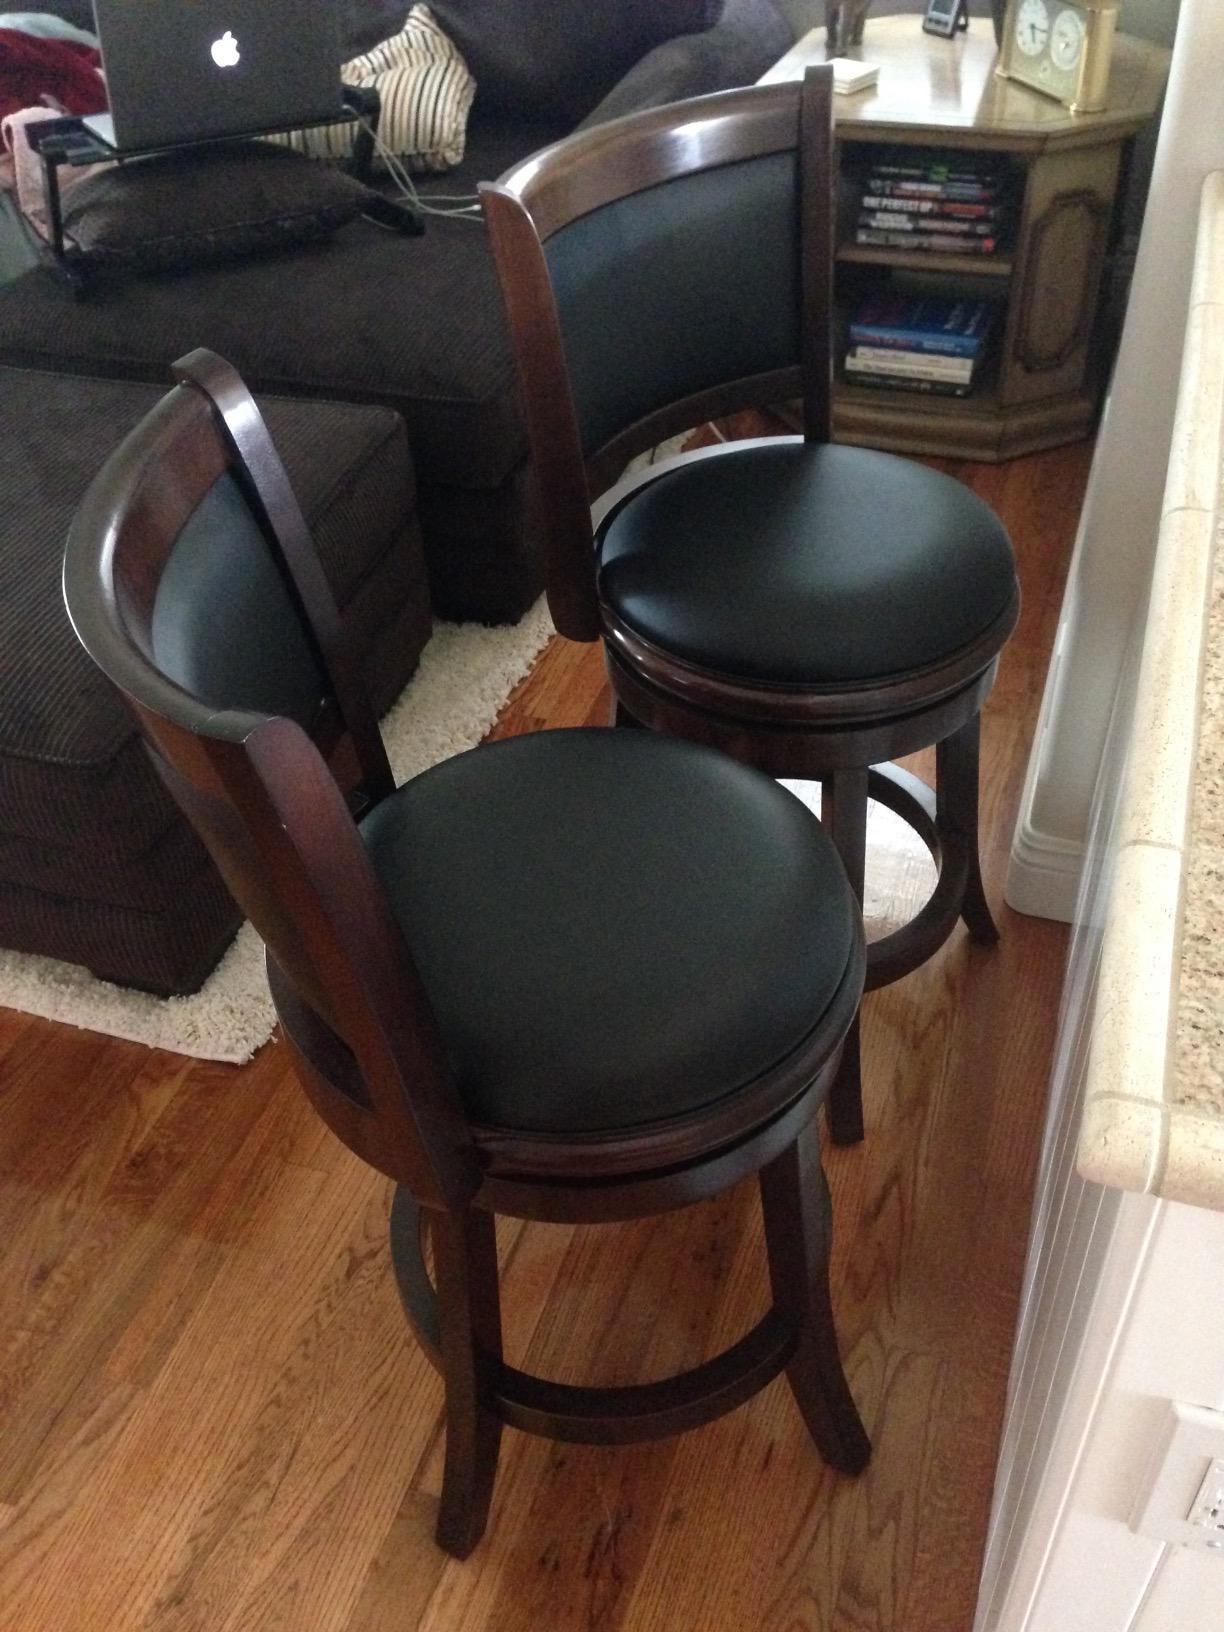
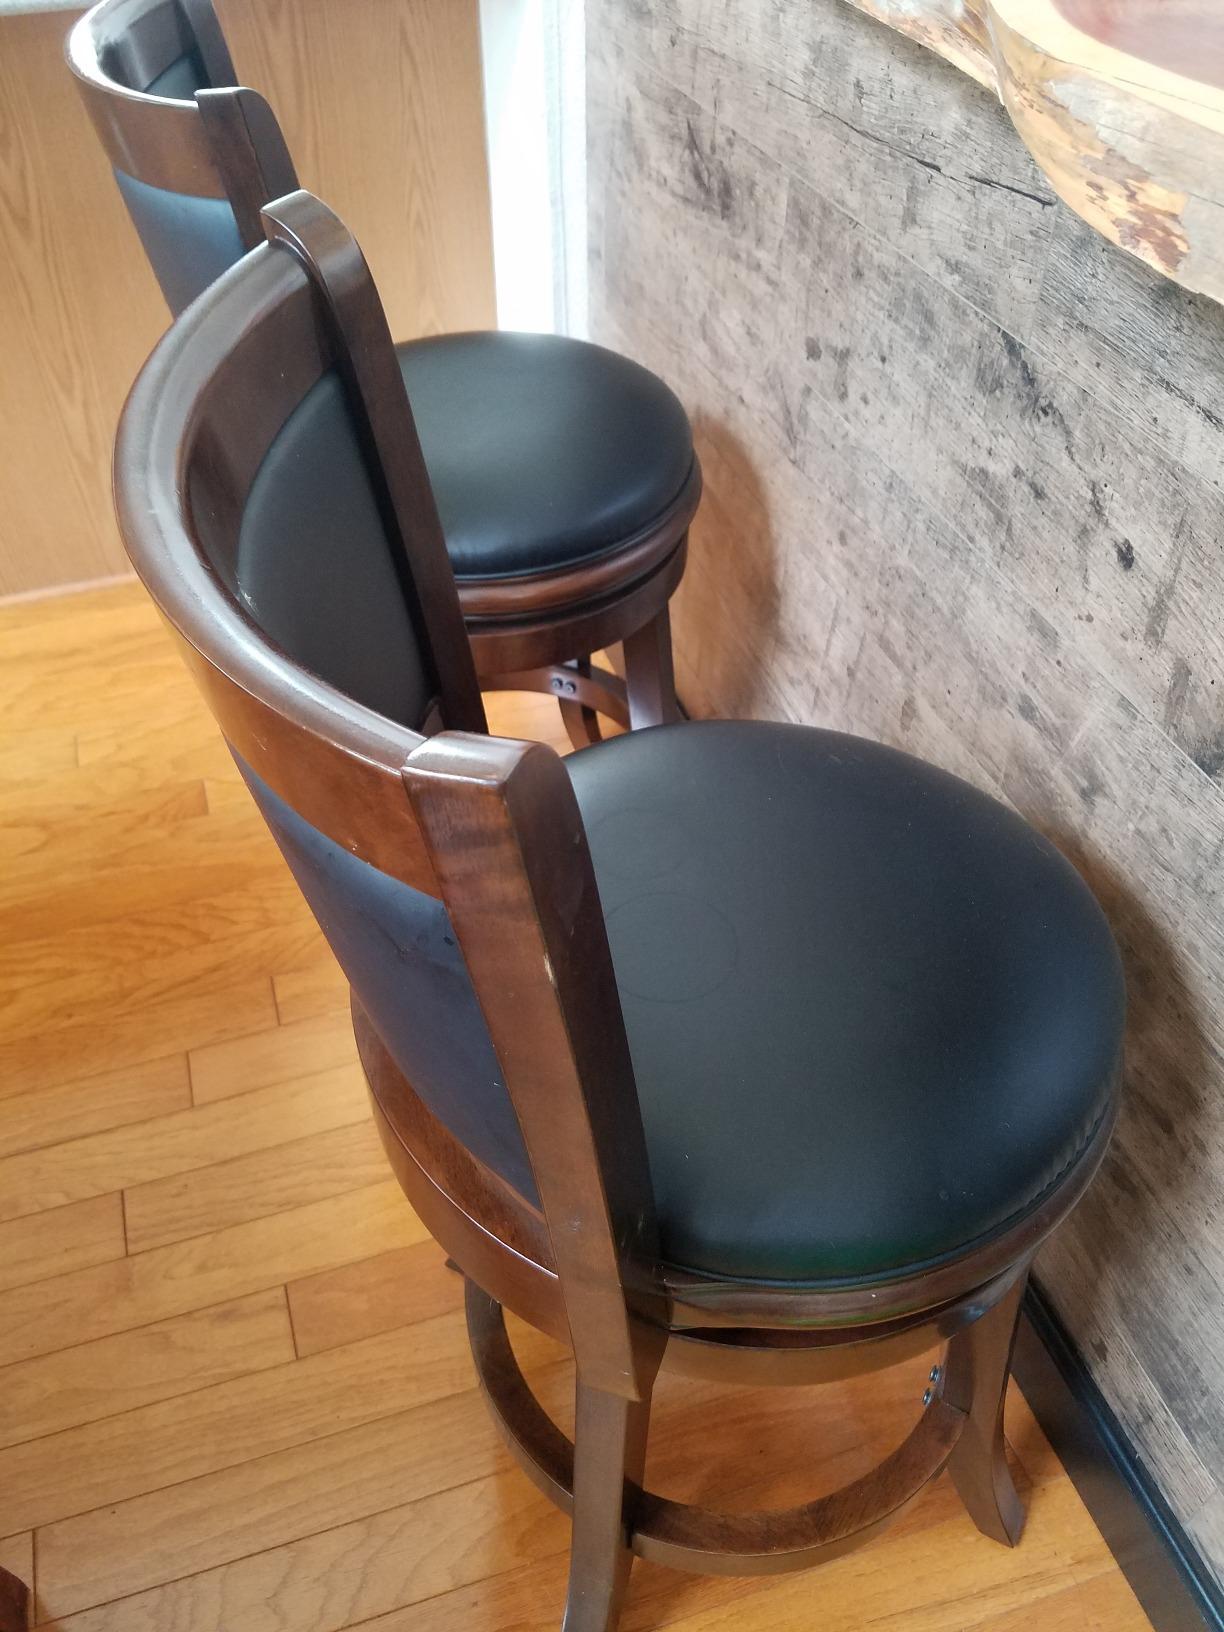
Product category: stool
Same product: yes